Crystal Springs Dam

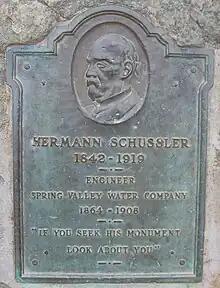
A plaque on the Crystal Springs Dam honoring Hermann Schussler.

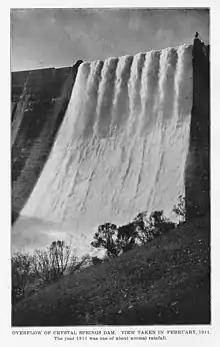

Schussler's designs called for a projected height of . At the time there were only 17 constructed dams in the world taller than , and all were located outside the United States. A majority of these dams were either rock-filled or earth-filled dams. This approach, however, could not work for Schussler's design, as there were no suitable quarries to procure materials from. However, during the search for quarry sites, a large outcrop of indurated sandstone was located, especially conducive for concrete. As such, Schussler switched to a design using mass concrete blocks.